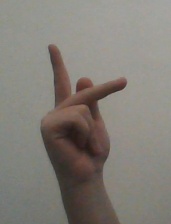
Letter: dha